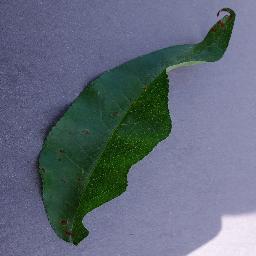
Label: Peach___Bacterial_spot